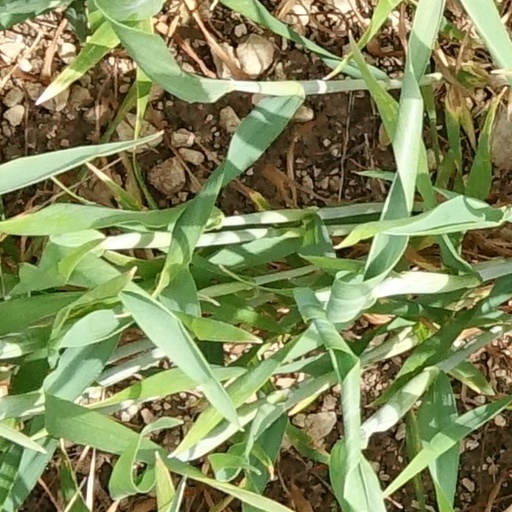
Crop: wheat